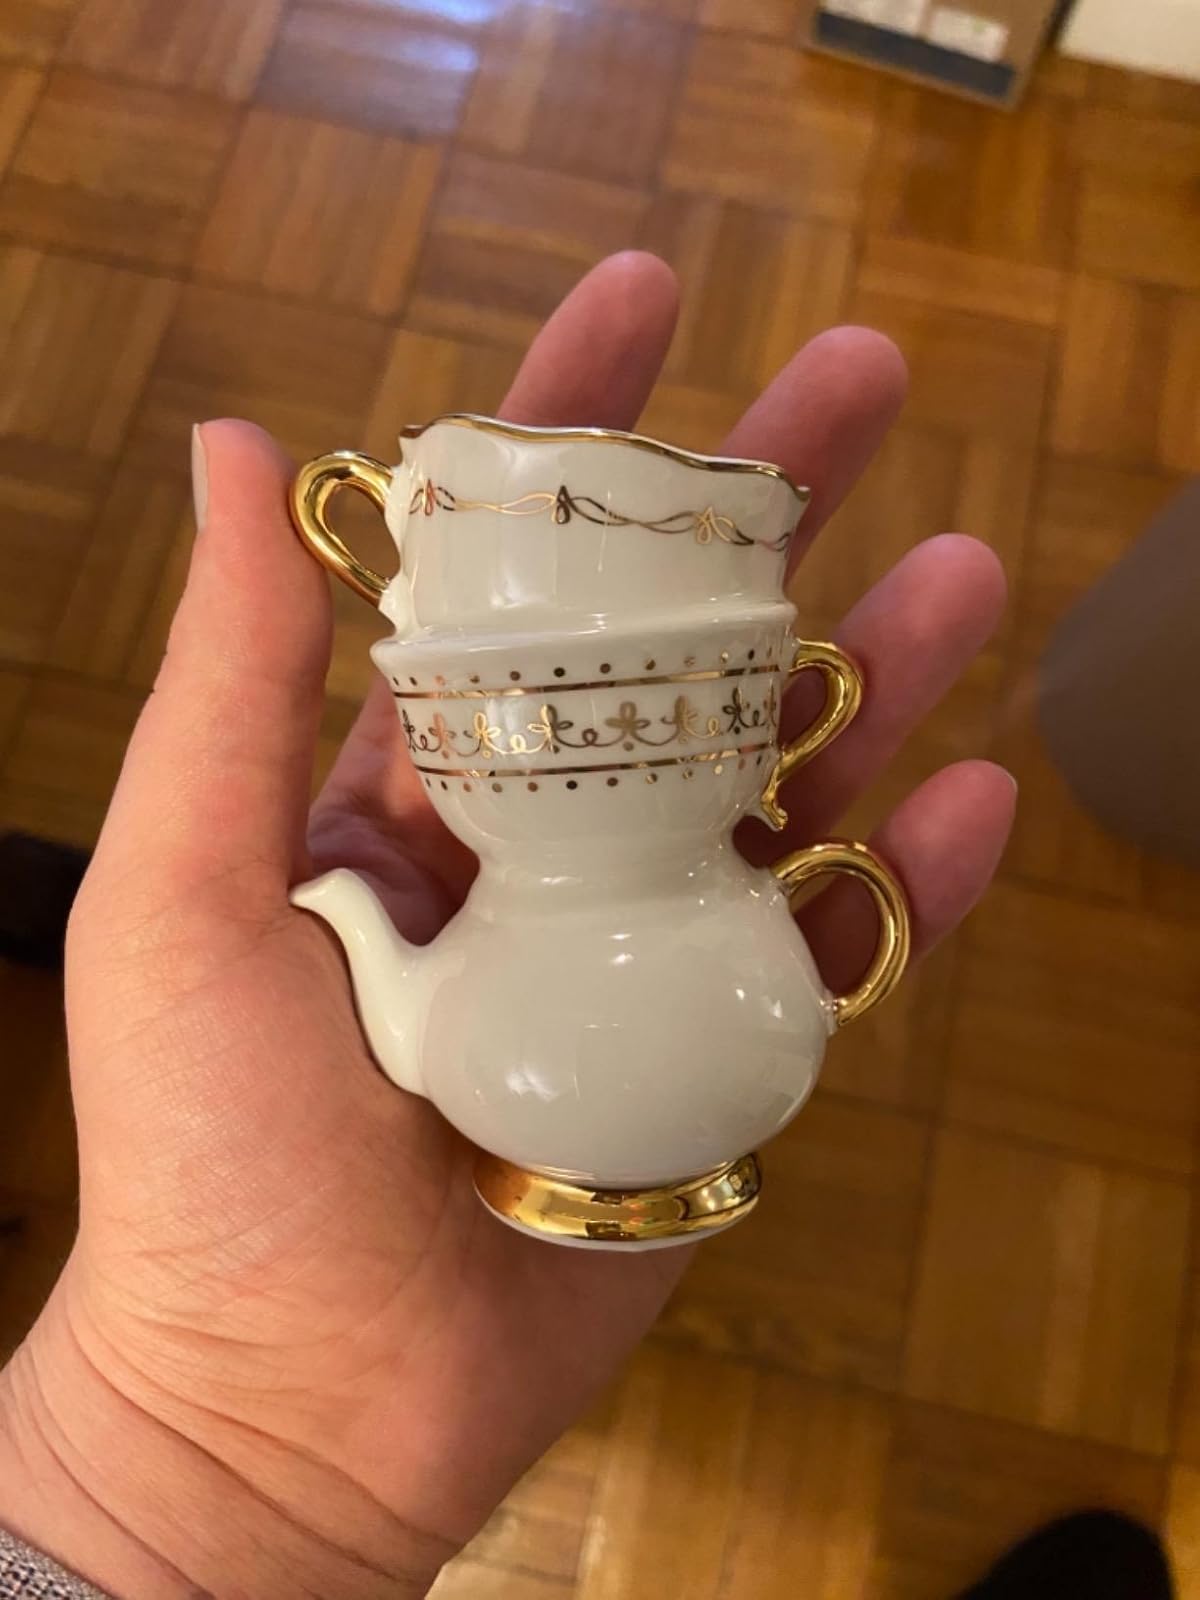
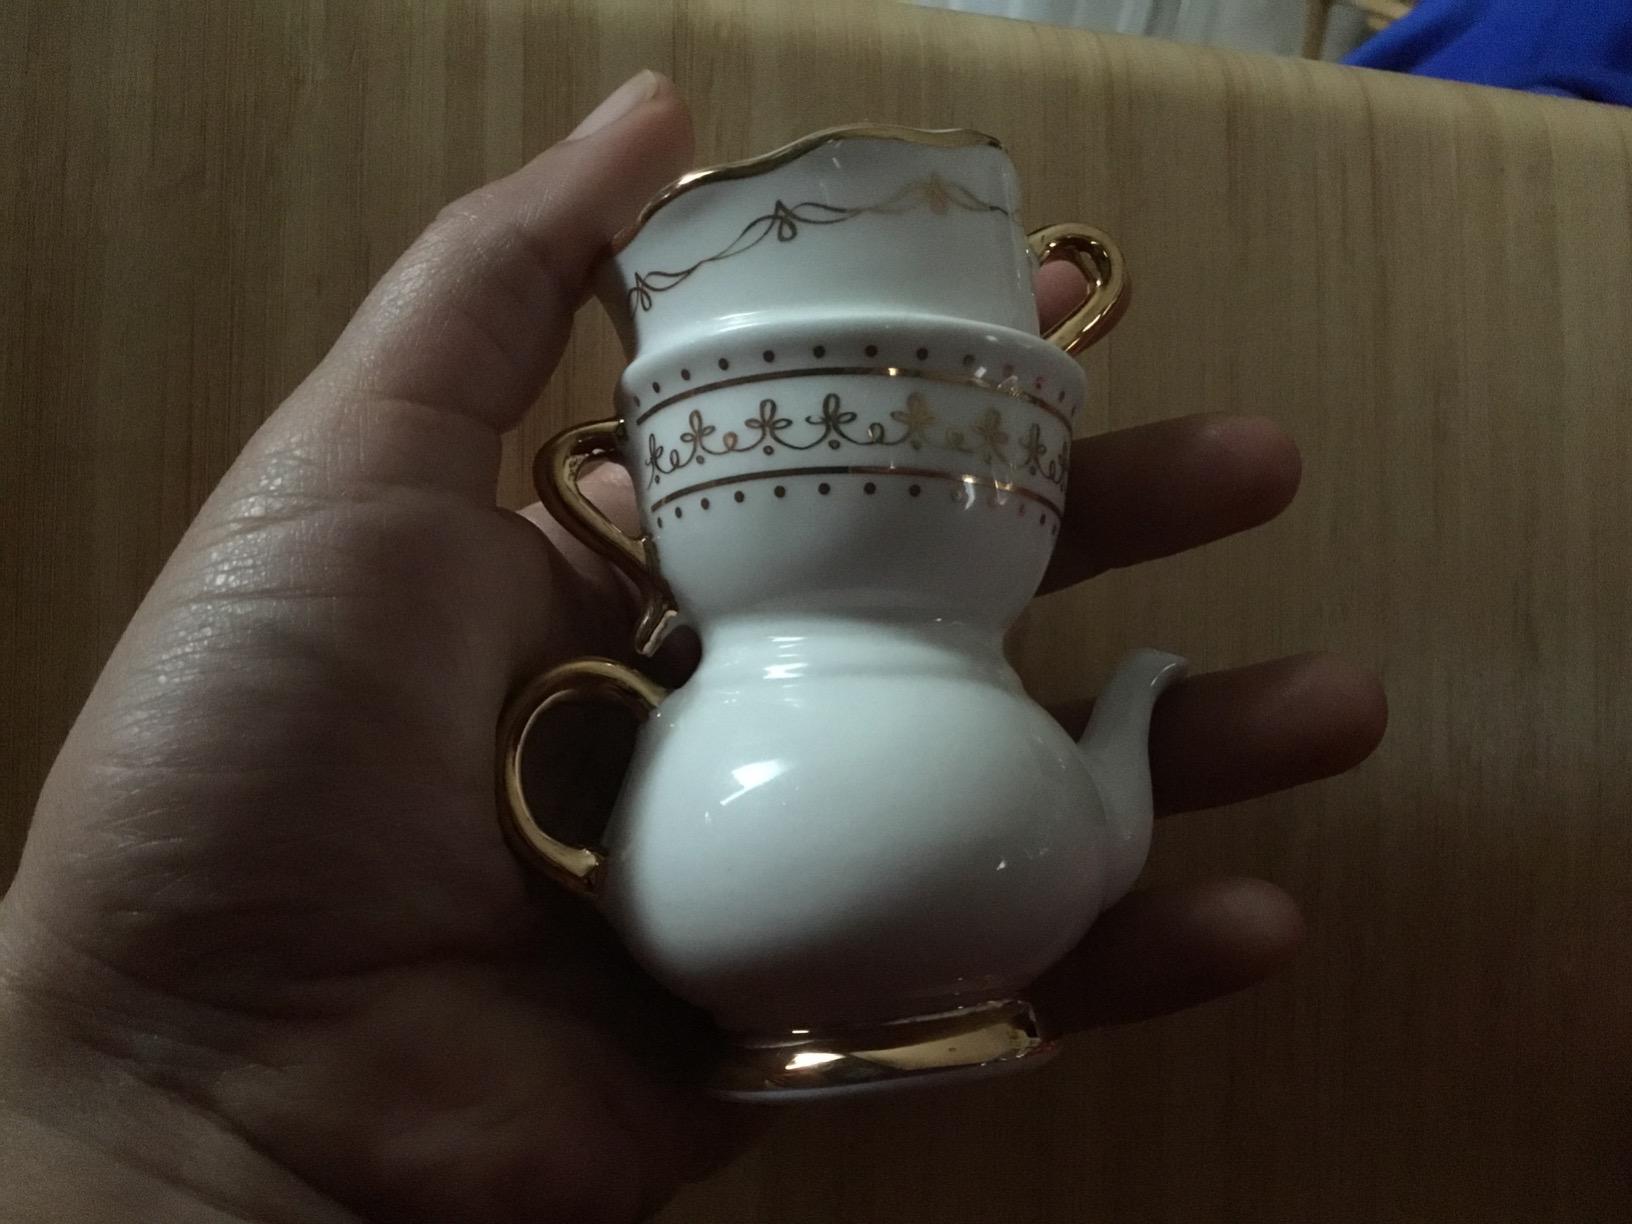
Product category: vase
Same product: yes